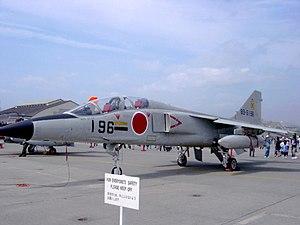
Le Mitsubishi T-2 est un avion d'entraînement à réaction conçu et fabriqué par le Japon. Il s'inspire clairement du SEPECAT Jaguar et est d'ailleurs équipé des mêmes moteurs. Le T-2 a été construit à 90 exemplaires mis en service en 1975, et dérivé en avion d'attaque monoplace désigné Mitsubishi F-1.